That they all may be one

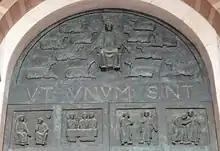
Latin version, "Ut ūnum sint", Speyer Cathedral

"That they all may be one" ("ina pantes hen ōsin") is a phrase derived from a verse in the Farewell Discourse in the Gospel of John (17:21) which says: